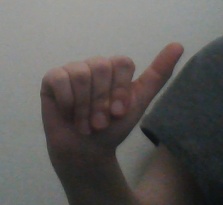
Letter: dhad